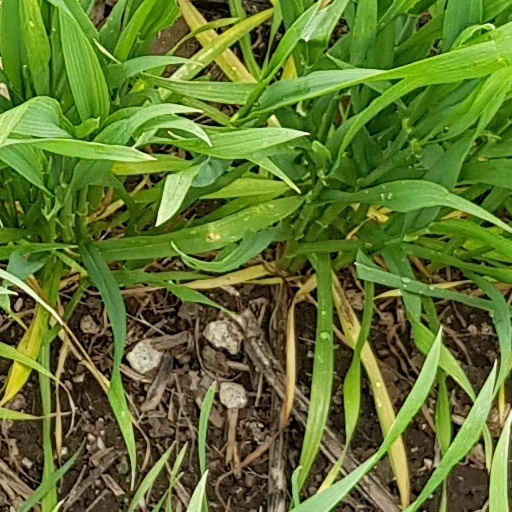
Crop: wheat